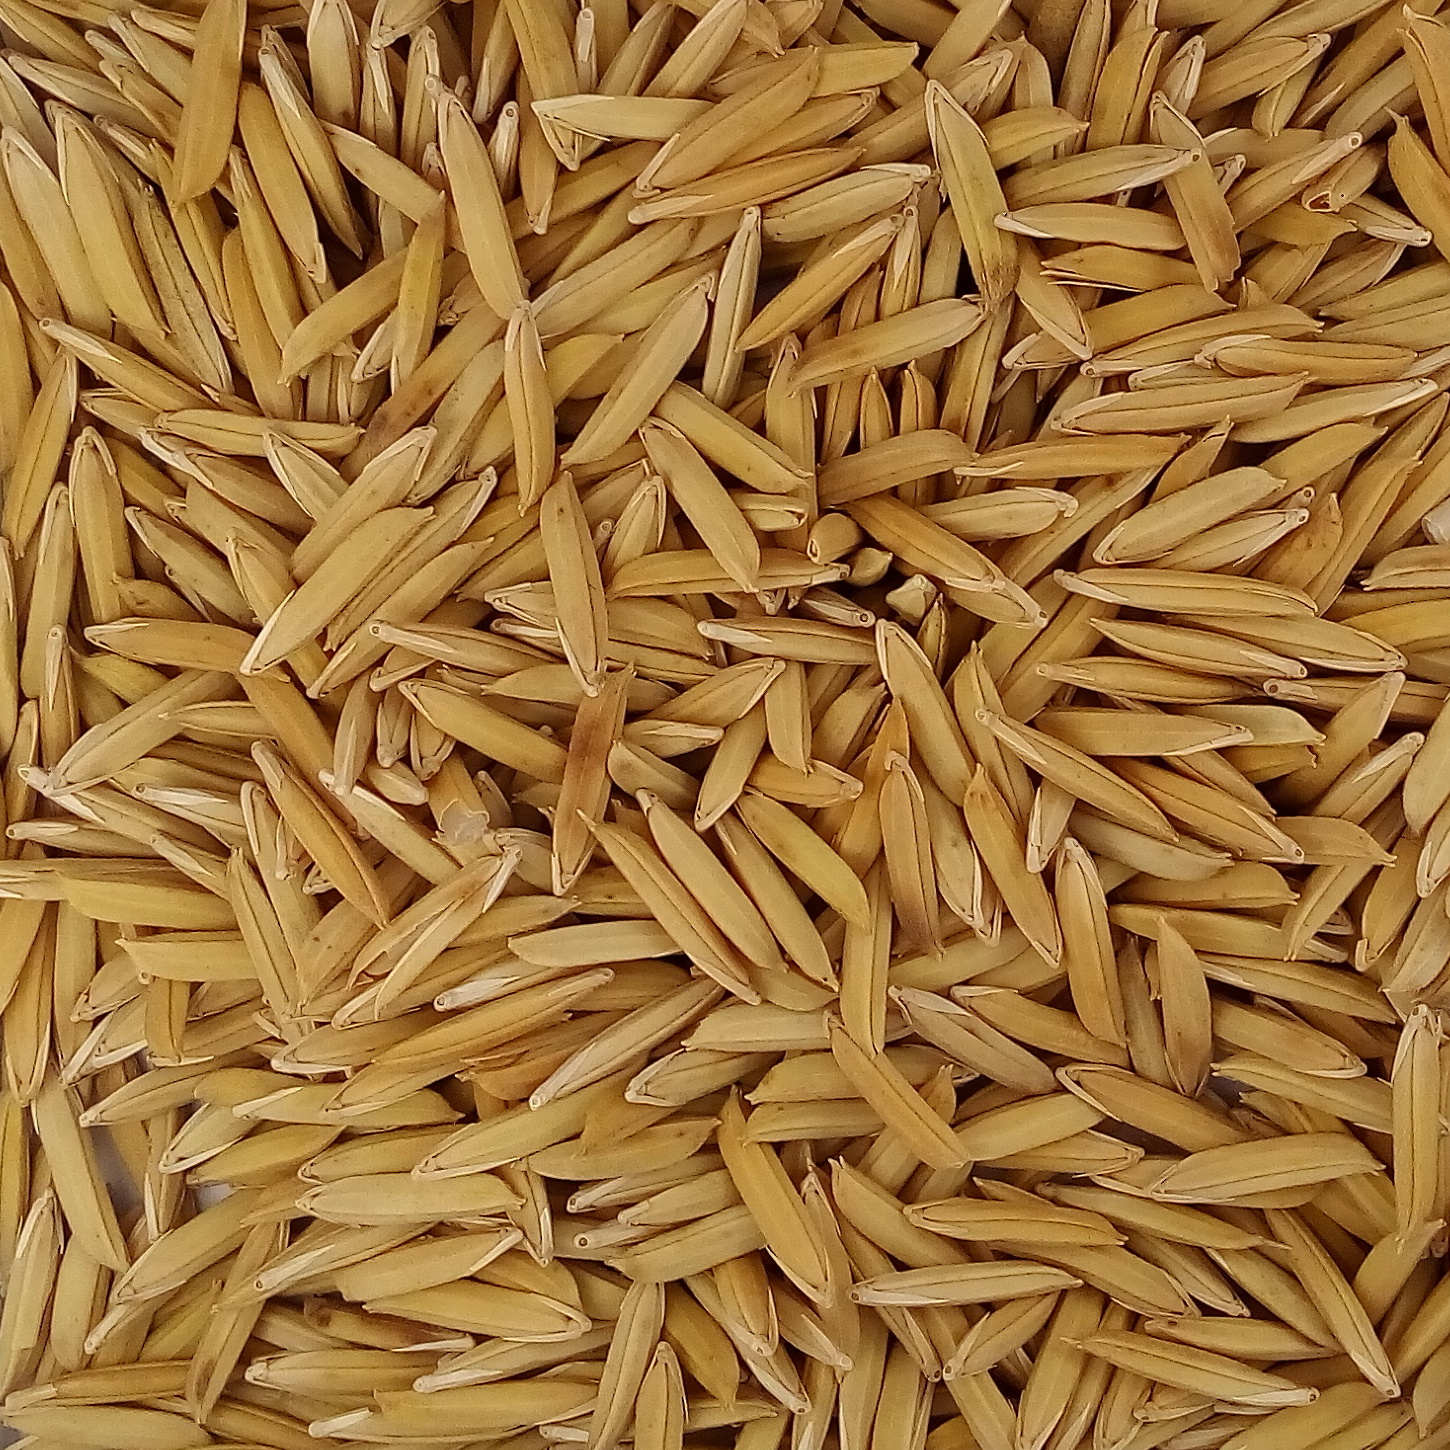
Rice seed variety: 1718